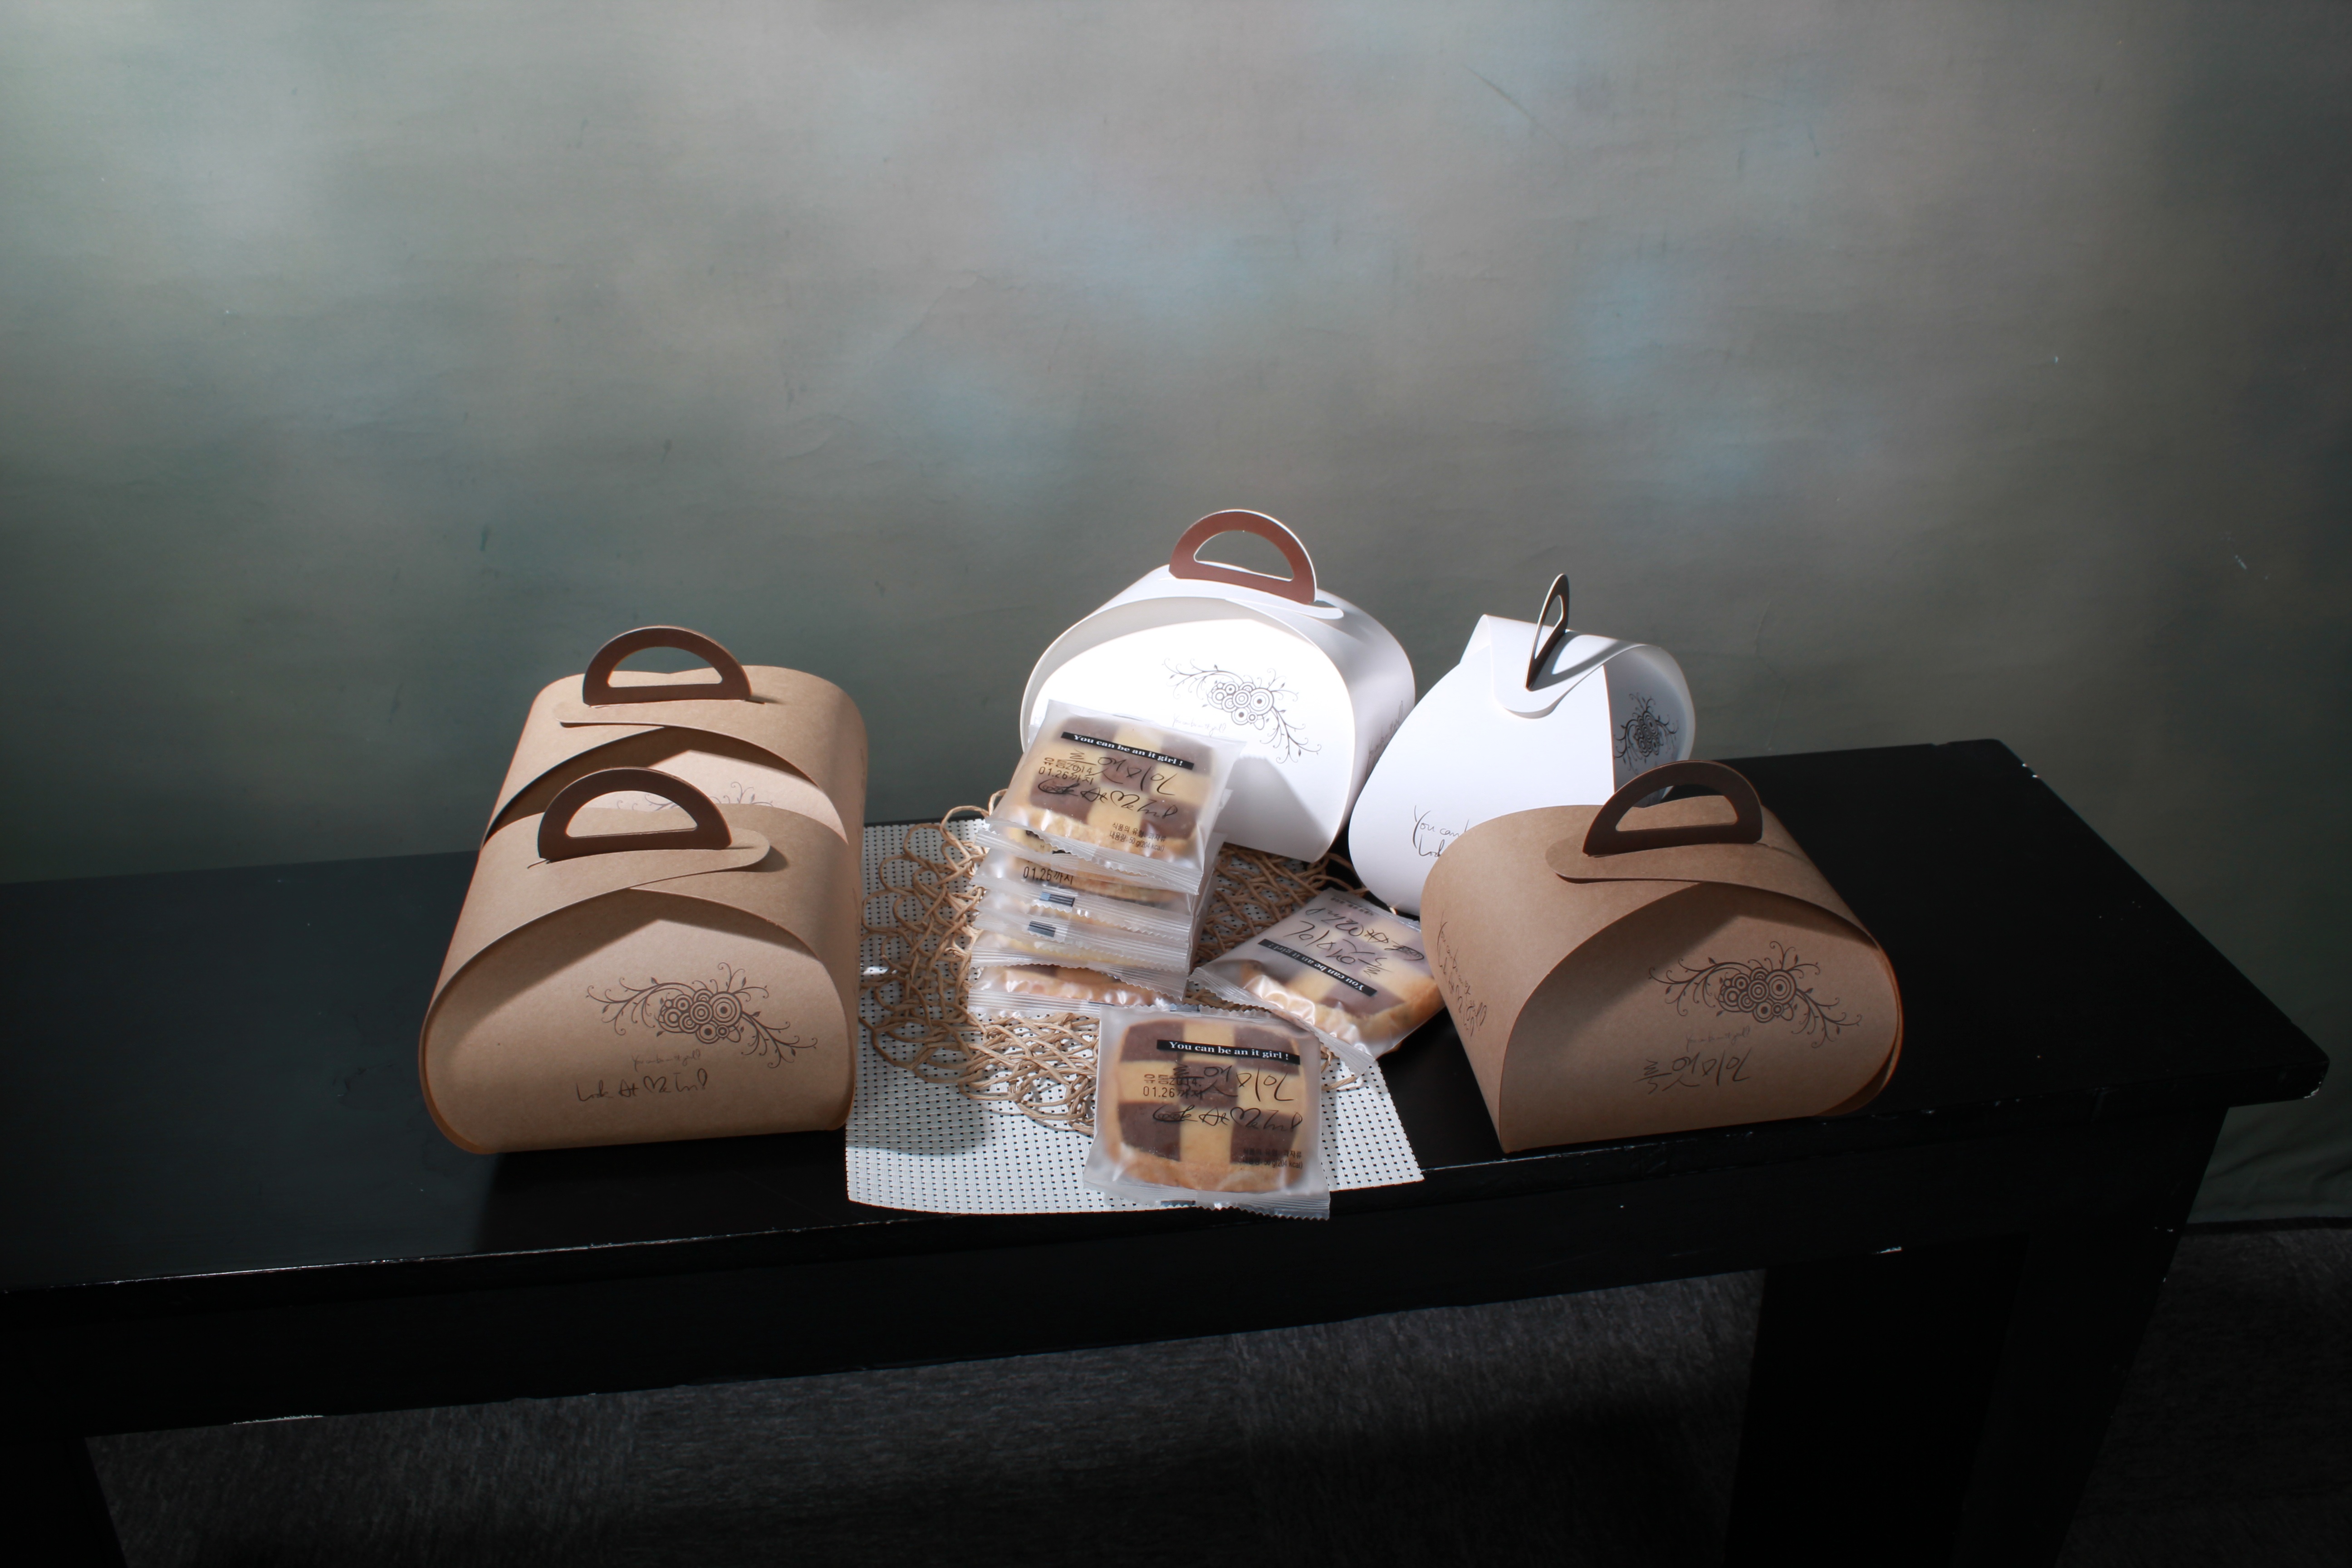
white, box, black, cookies, footwear, photograph, image, shape, packing